Darkdevil

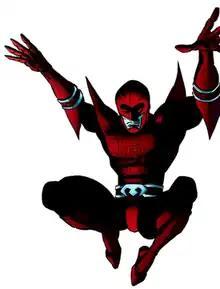
Darkdevil as depicted in "Darkdevil" #1 (November 2000). Art by Ron Frenz.

Darkdevil (Reilly Tyne) is a superhero appearing in American comic books published by Marvel Comics. Created by Tom DeFalco and Pat Olliffe, the character first appeared in "Spider-Girl" #2 (November 1998). Darkdevil primarily appears in the Marvel Comics 2 future of the Marvel Universe.